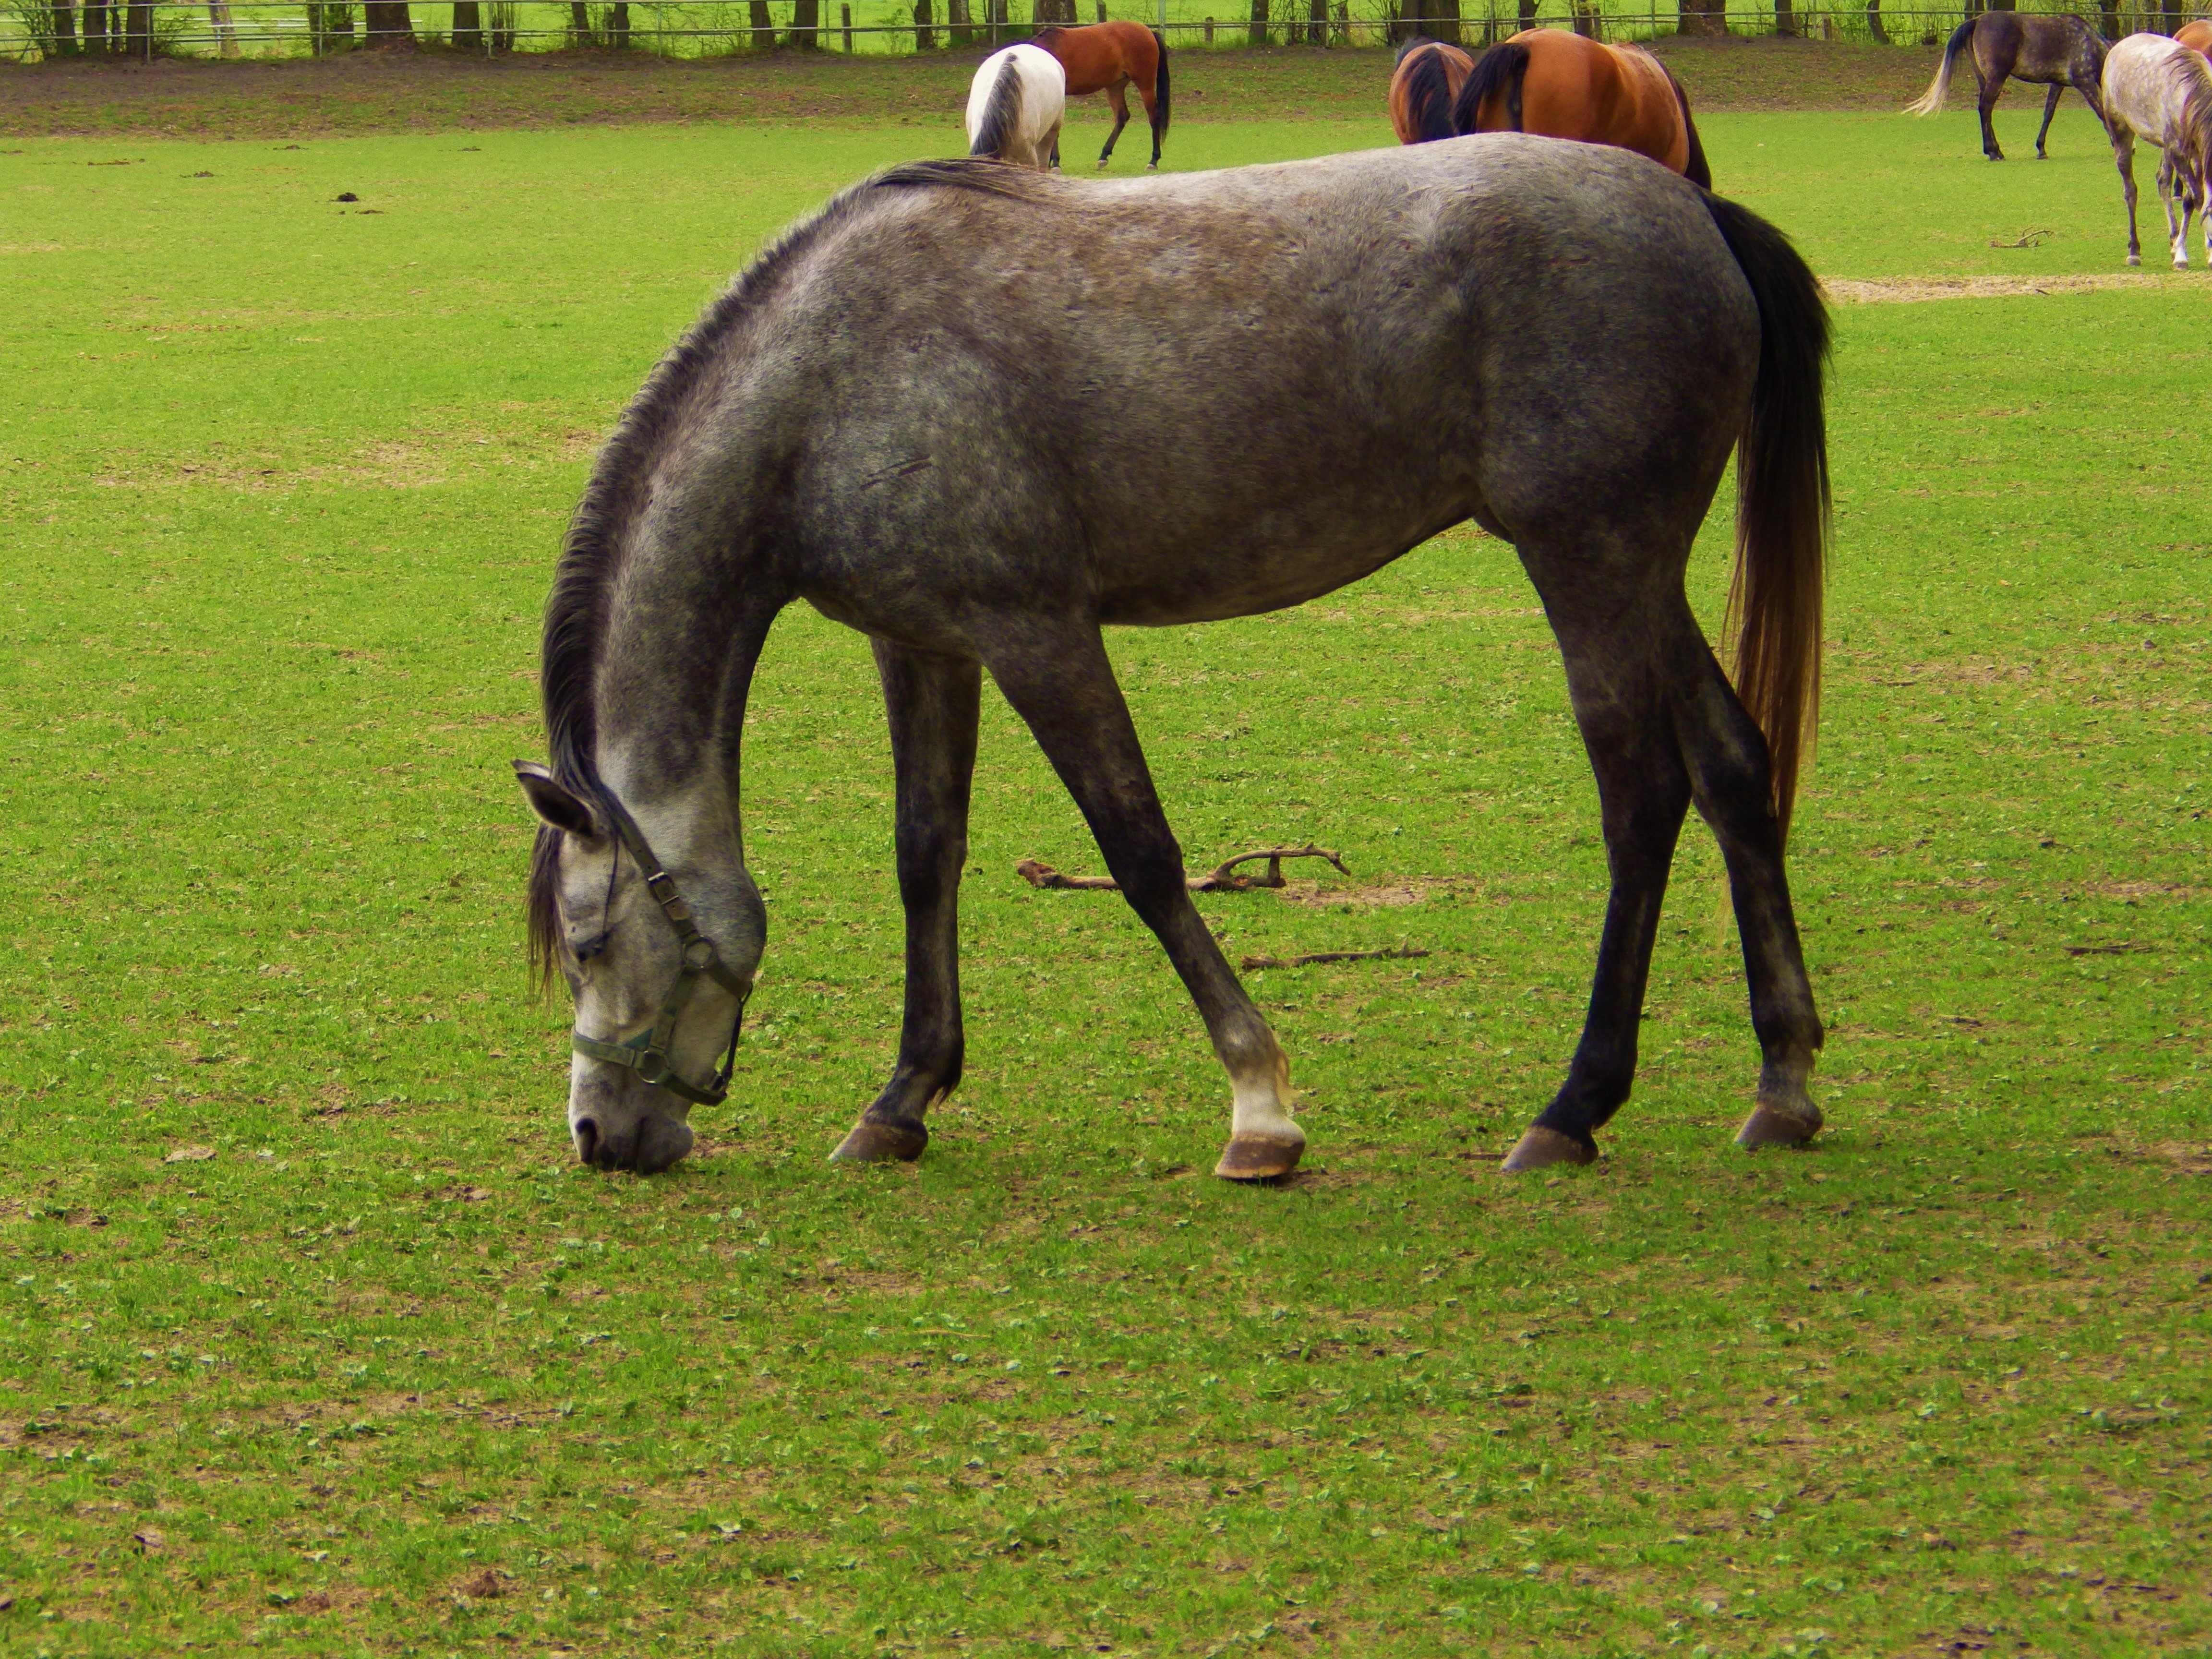
pasture, grazing, horse, mammal, stallion, fauna, vertebrate, mare, foal, colt, arabian horse, stocks, pack animal, horse like mammal, mustang horse